Military history of France during World War II

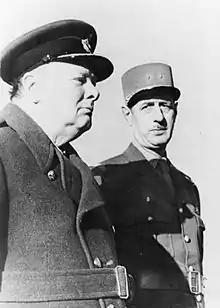
General Charles de Gaulle and British Prime Minister Winston Churchill in 1944

From 1939 to 1940, the French Third Republic was at war with Nazi Germany. In 1940, the German forces defeated the French in the Battle of France. The Germans occupied the north and west of French territory and a collaborationist régime under Philippe Pétain established itself in Vichy. General Charles de Gaulle established a government in exile in London and competed with Vichy France to position himself as the legitimate French government, for control of the French overseas empire and receiving help from French allies. He eventually managed to enlist the support of some French African colonies and later succeeded in bringing together the disparate "maquis", colonial regiments, legionnaires, expatriate fighters, and Communist snipers under the Free French Forces in the Allied chain of command. In 1944, after the Allies had landed in Normandy and the southern front moved from North Africa across the Mediterranean into Italy and Provence, these forces routed the German Army, and Vichy officials fled into Germany.